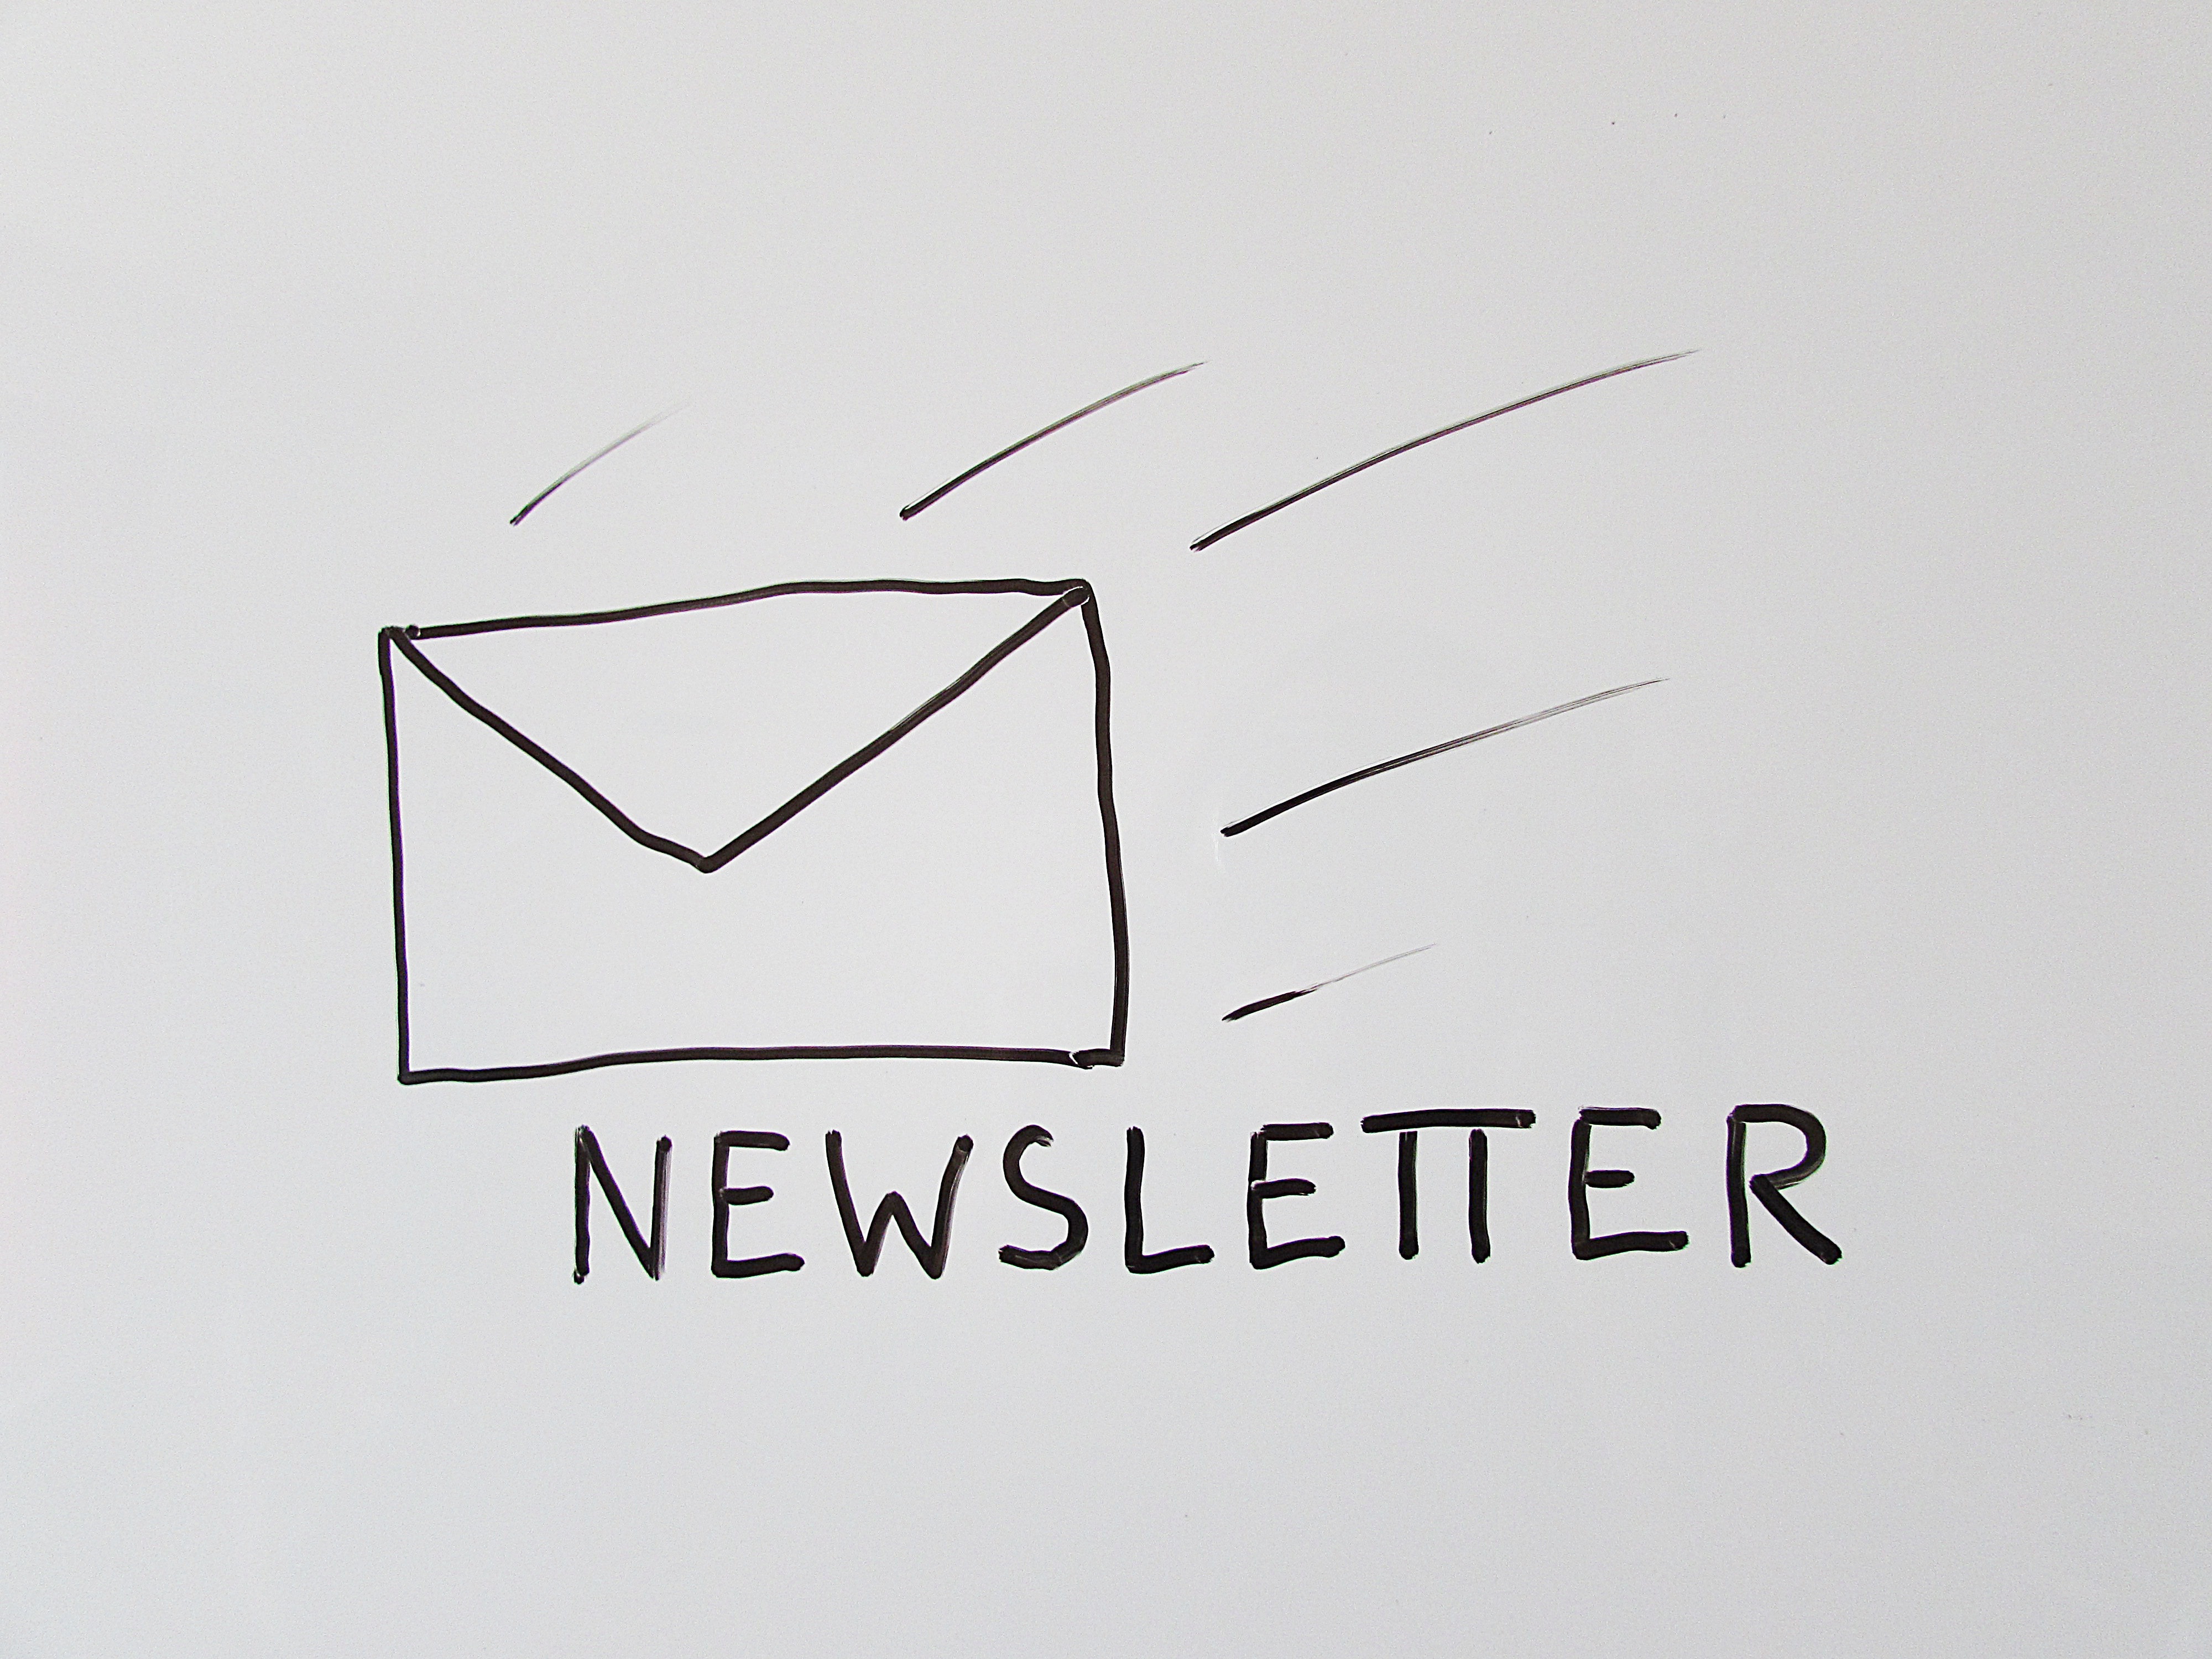
line, communication, brand, product, mail, font, sketch, drawing, triangle, logo, diagram, letters, news, shape, contact, info, newsletter, e mail, electronic mail